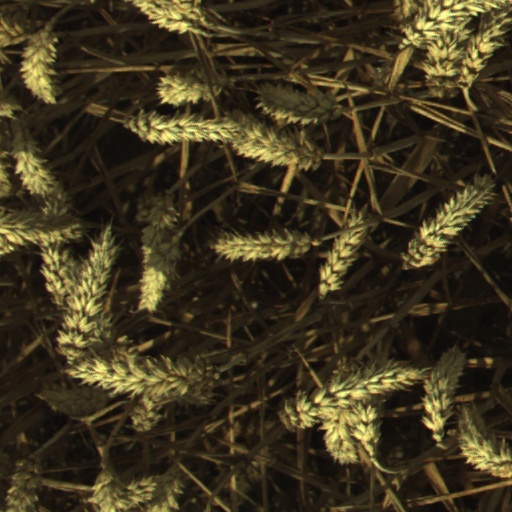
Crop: wheat